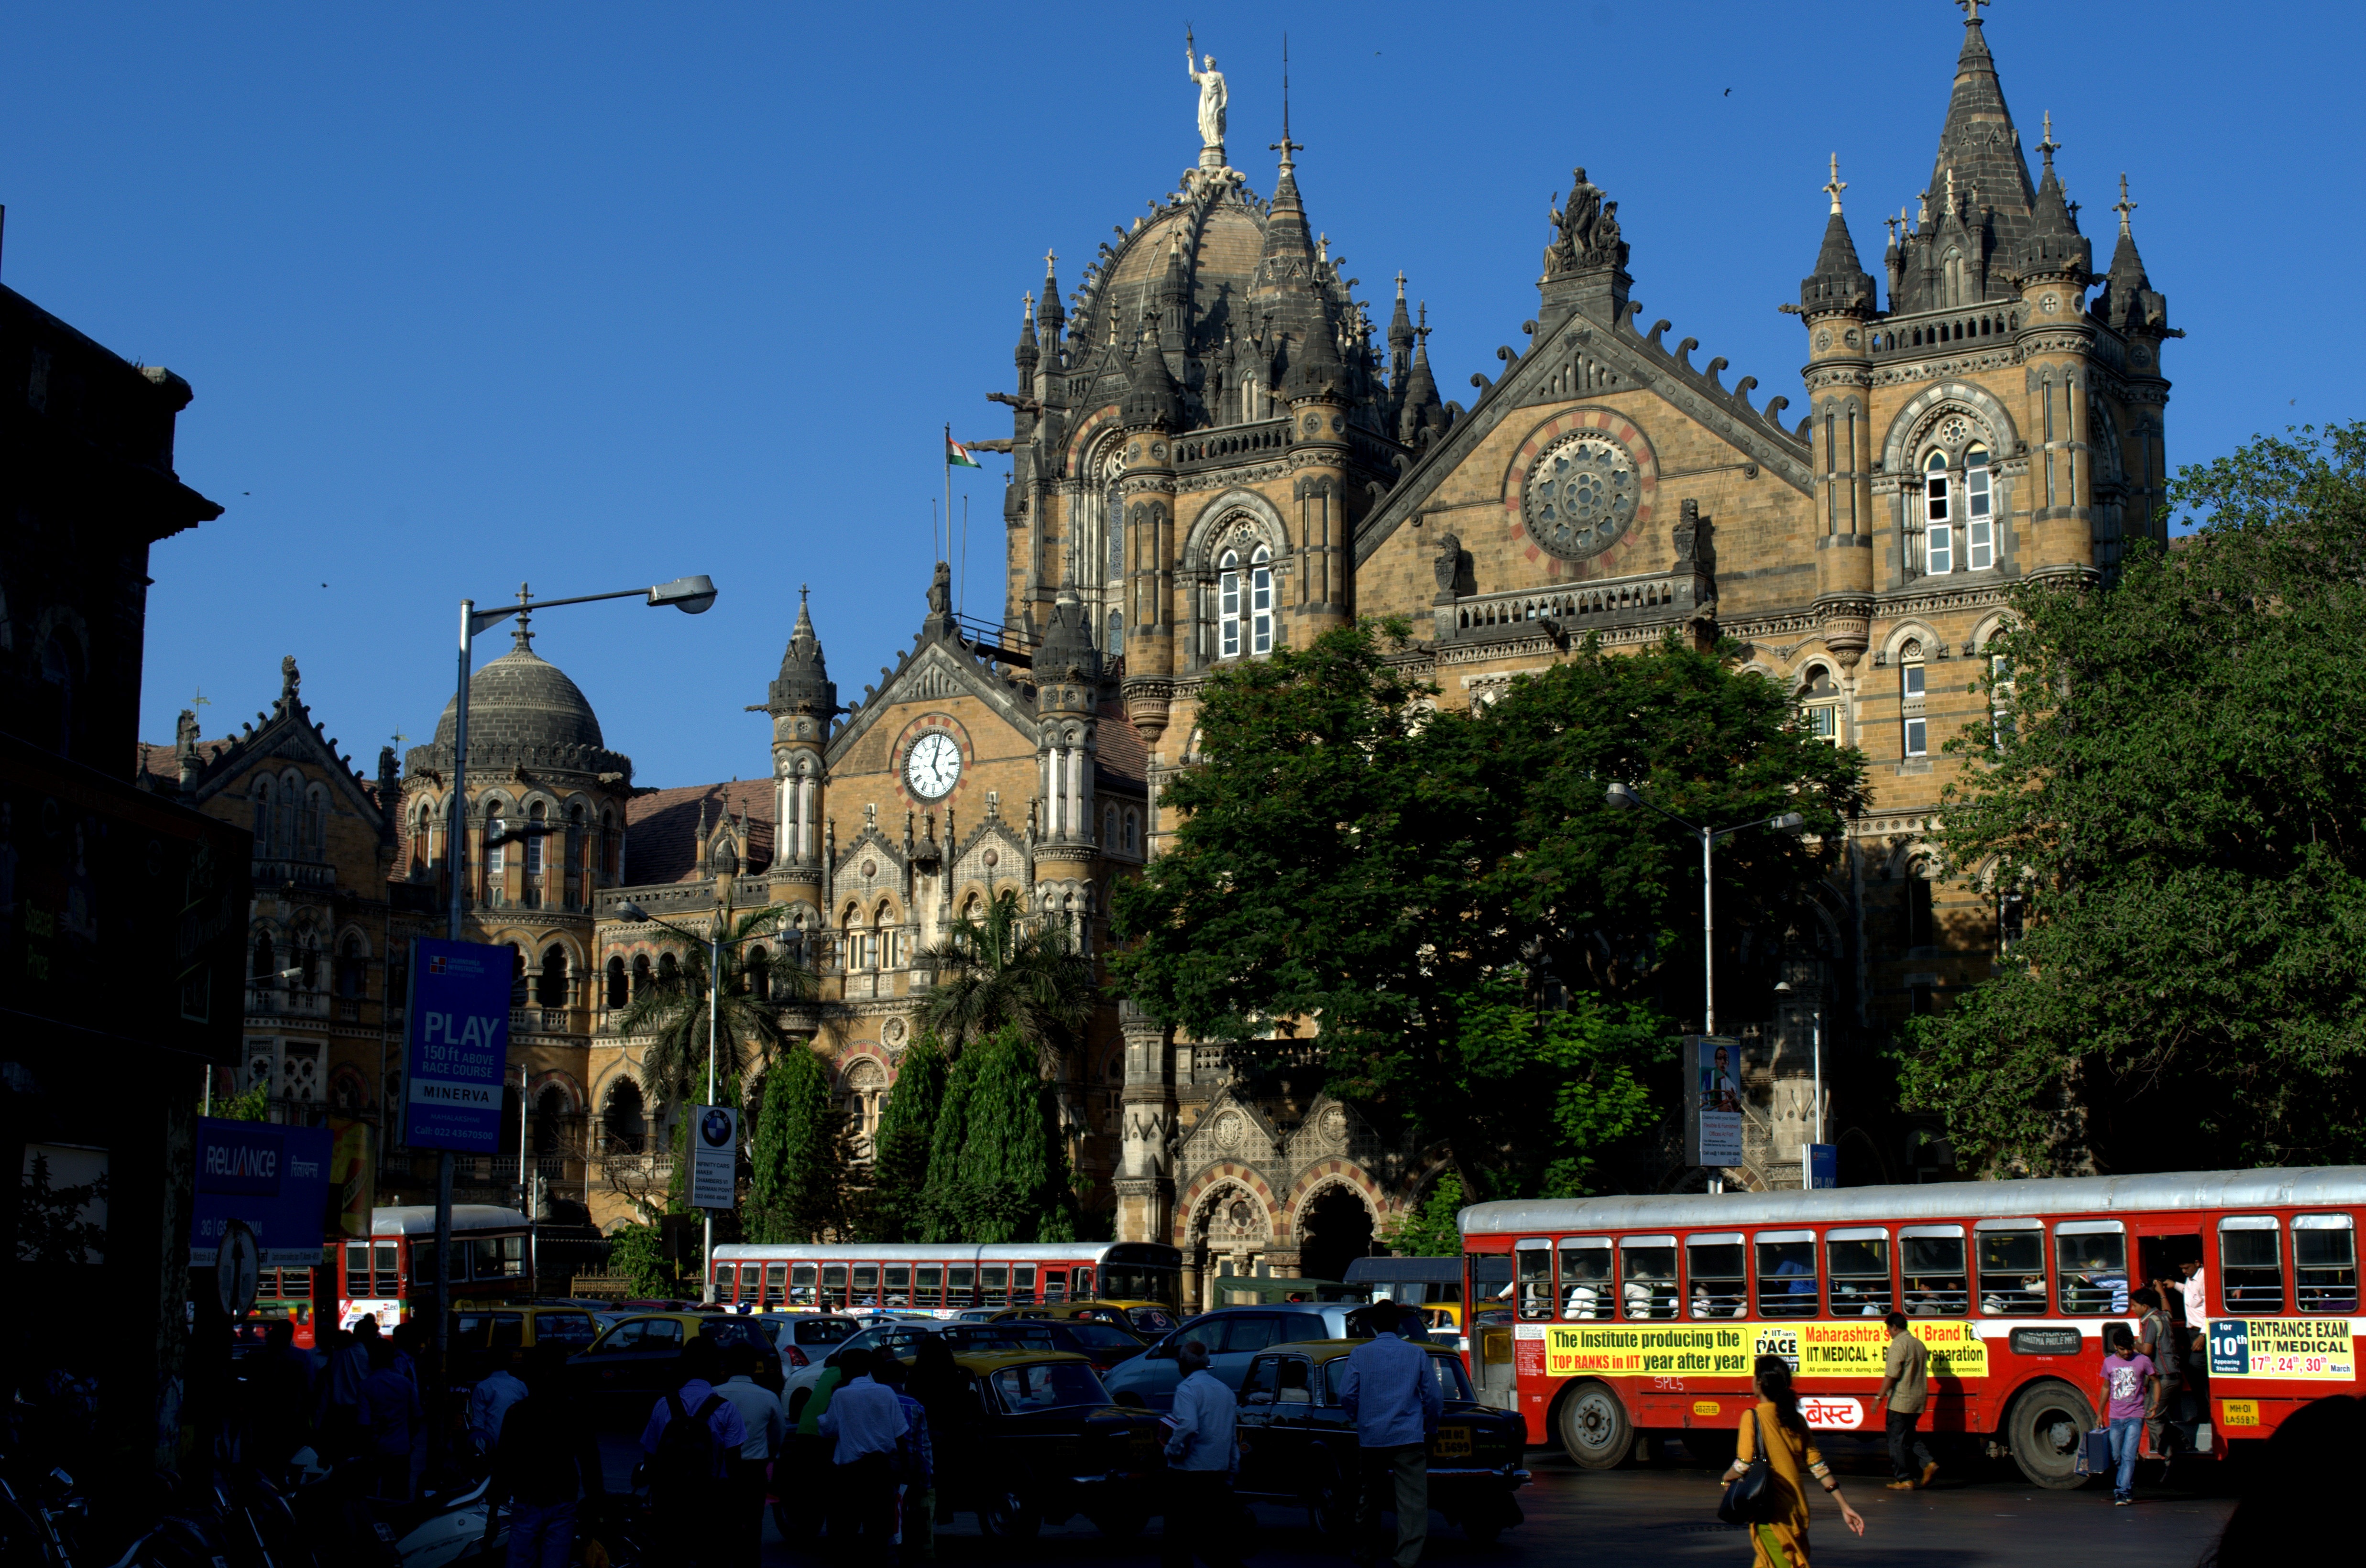
architecture, town, building, cityscape, plaza, train station, asia, landmark, cathedral, place of worship, terminal, town square, india, mumbai, tours, victoria station, cst